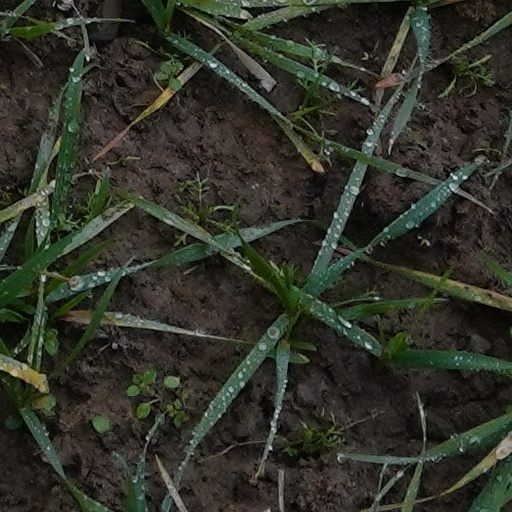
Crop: wheat